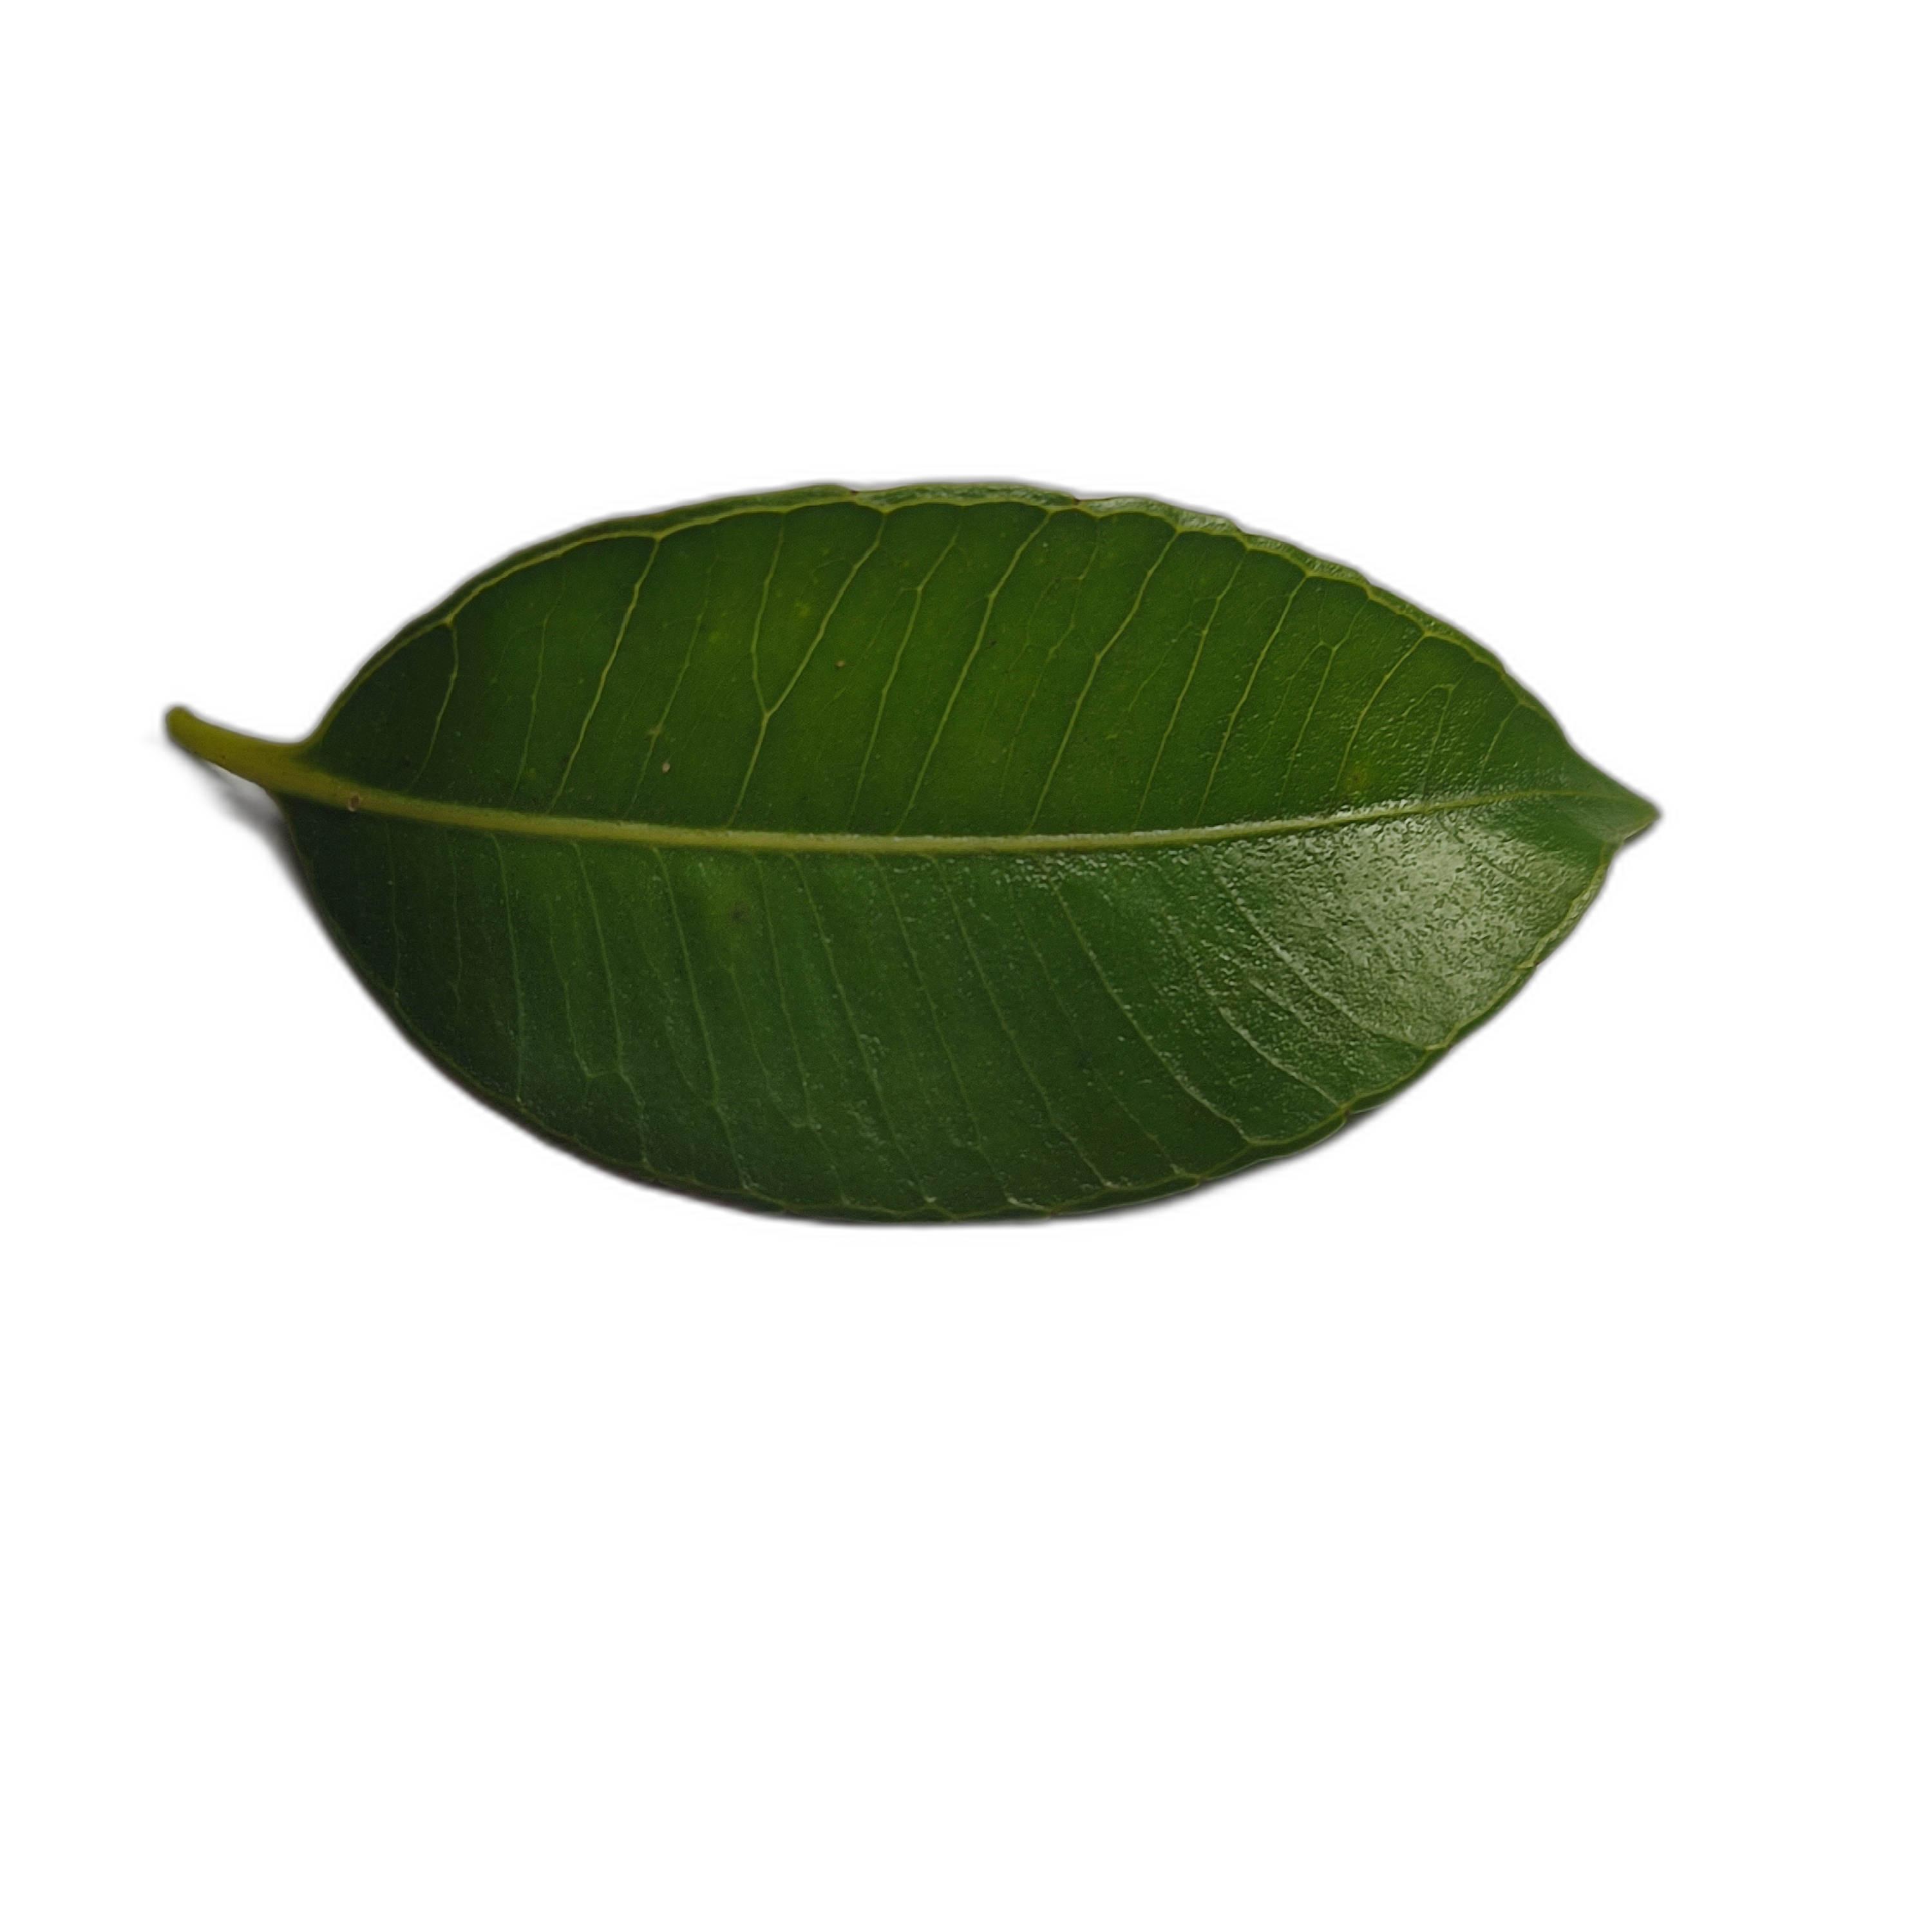
Label: healthy